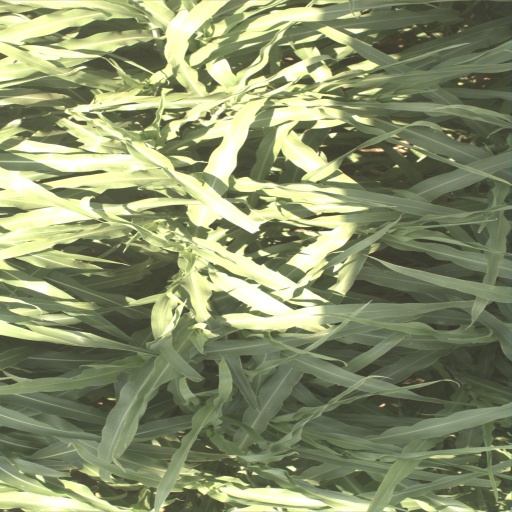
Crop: sorghum